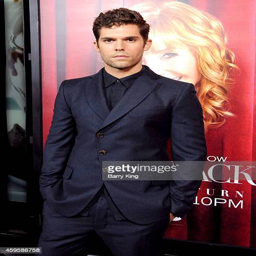
actor arrives at the season premiere